Liturgy

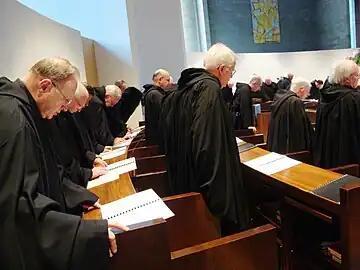
Benedictine Monks praying the Liturgy of the Hours

Liturgy is the customary public ritual of worship performed by a religious group. As a religious phenomenon, liturgy represents a communal response to and participation in the sacred through activities reflecting praise, thanksgiving, remembrance, supplication, or repentance. It forms a basis for establishing a relationship with God.